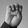
ASL letter: E